Storybook Land Canal Boats

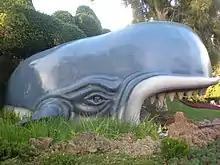
Monstro, eye partially closed

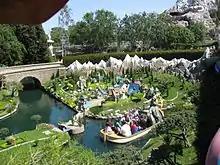
View of attraction from Casey Jr. Circus Train in 2007

Passengers enter the attraction through a chain queue that winds in front of the loading dock. A lighthouse at the queue's entrance was once a ticket booth from when Disneyland required tickets for riding individual attractions. Storybook Land Canal Boats originally required a "D" coupon.